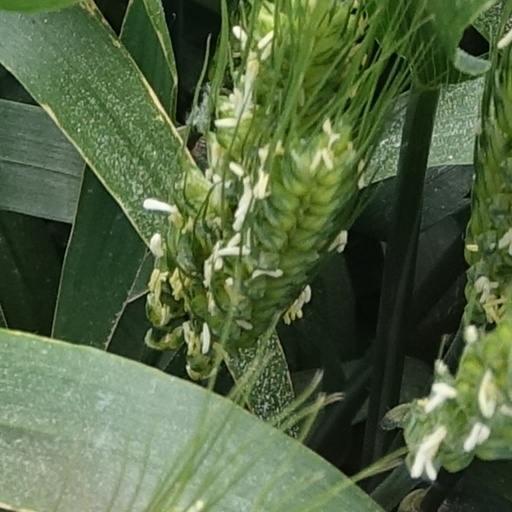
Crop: wheat